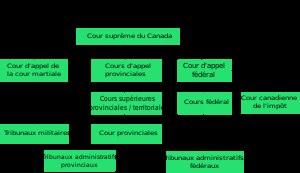
Le droit canadien est l'ensemble des règles de droit qui régissent la société canadienne.